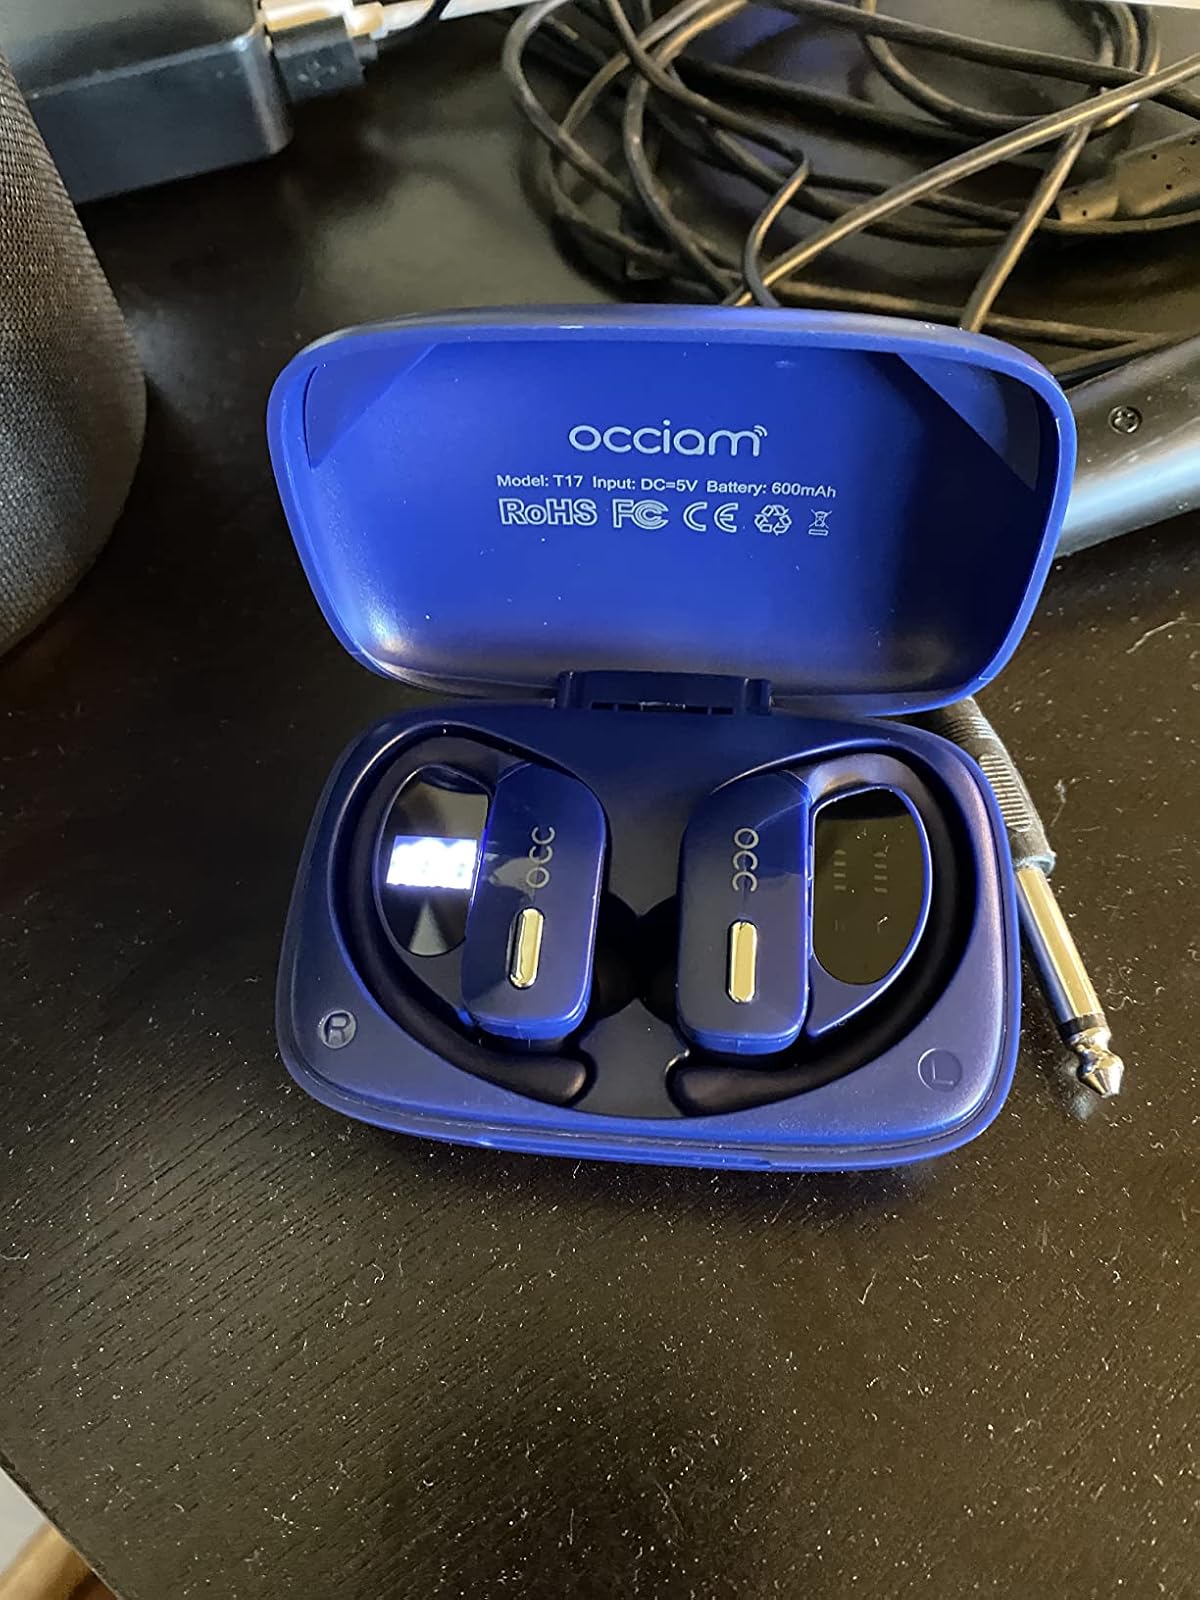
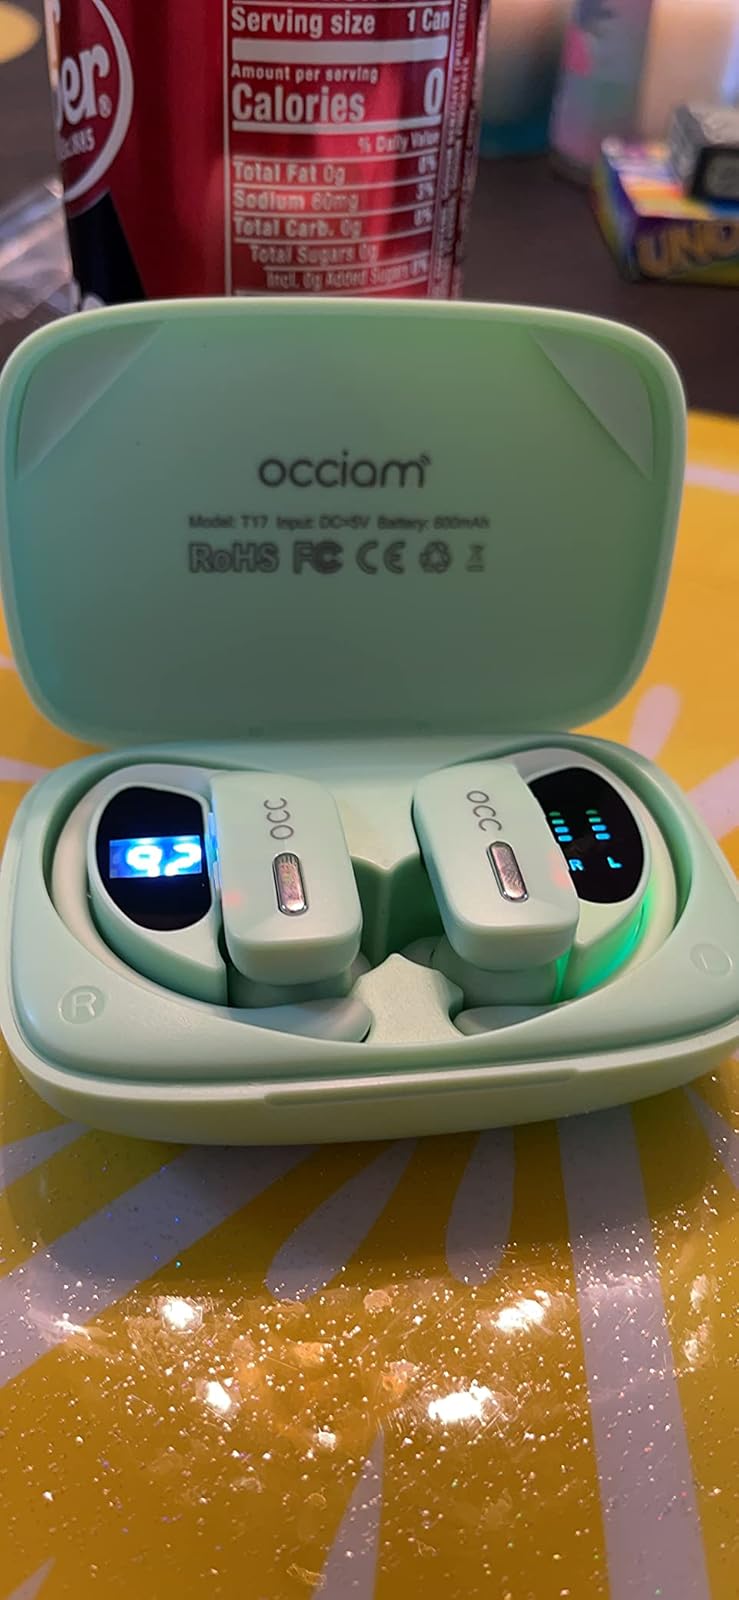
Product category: earbuds
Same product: no